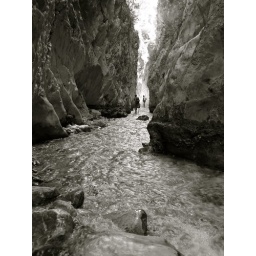
Walked up a Canyon near Nerja for several hours, most of it directly up the river bed